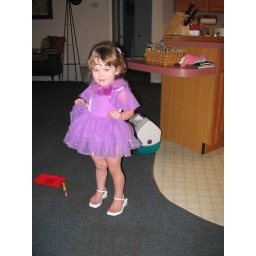
anna in a fancy dress at my mom and herman's house